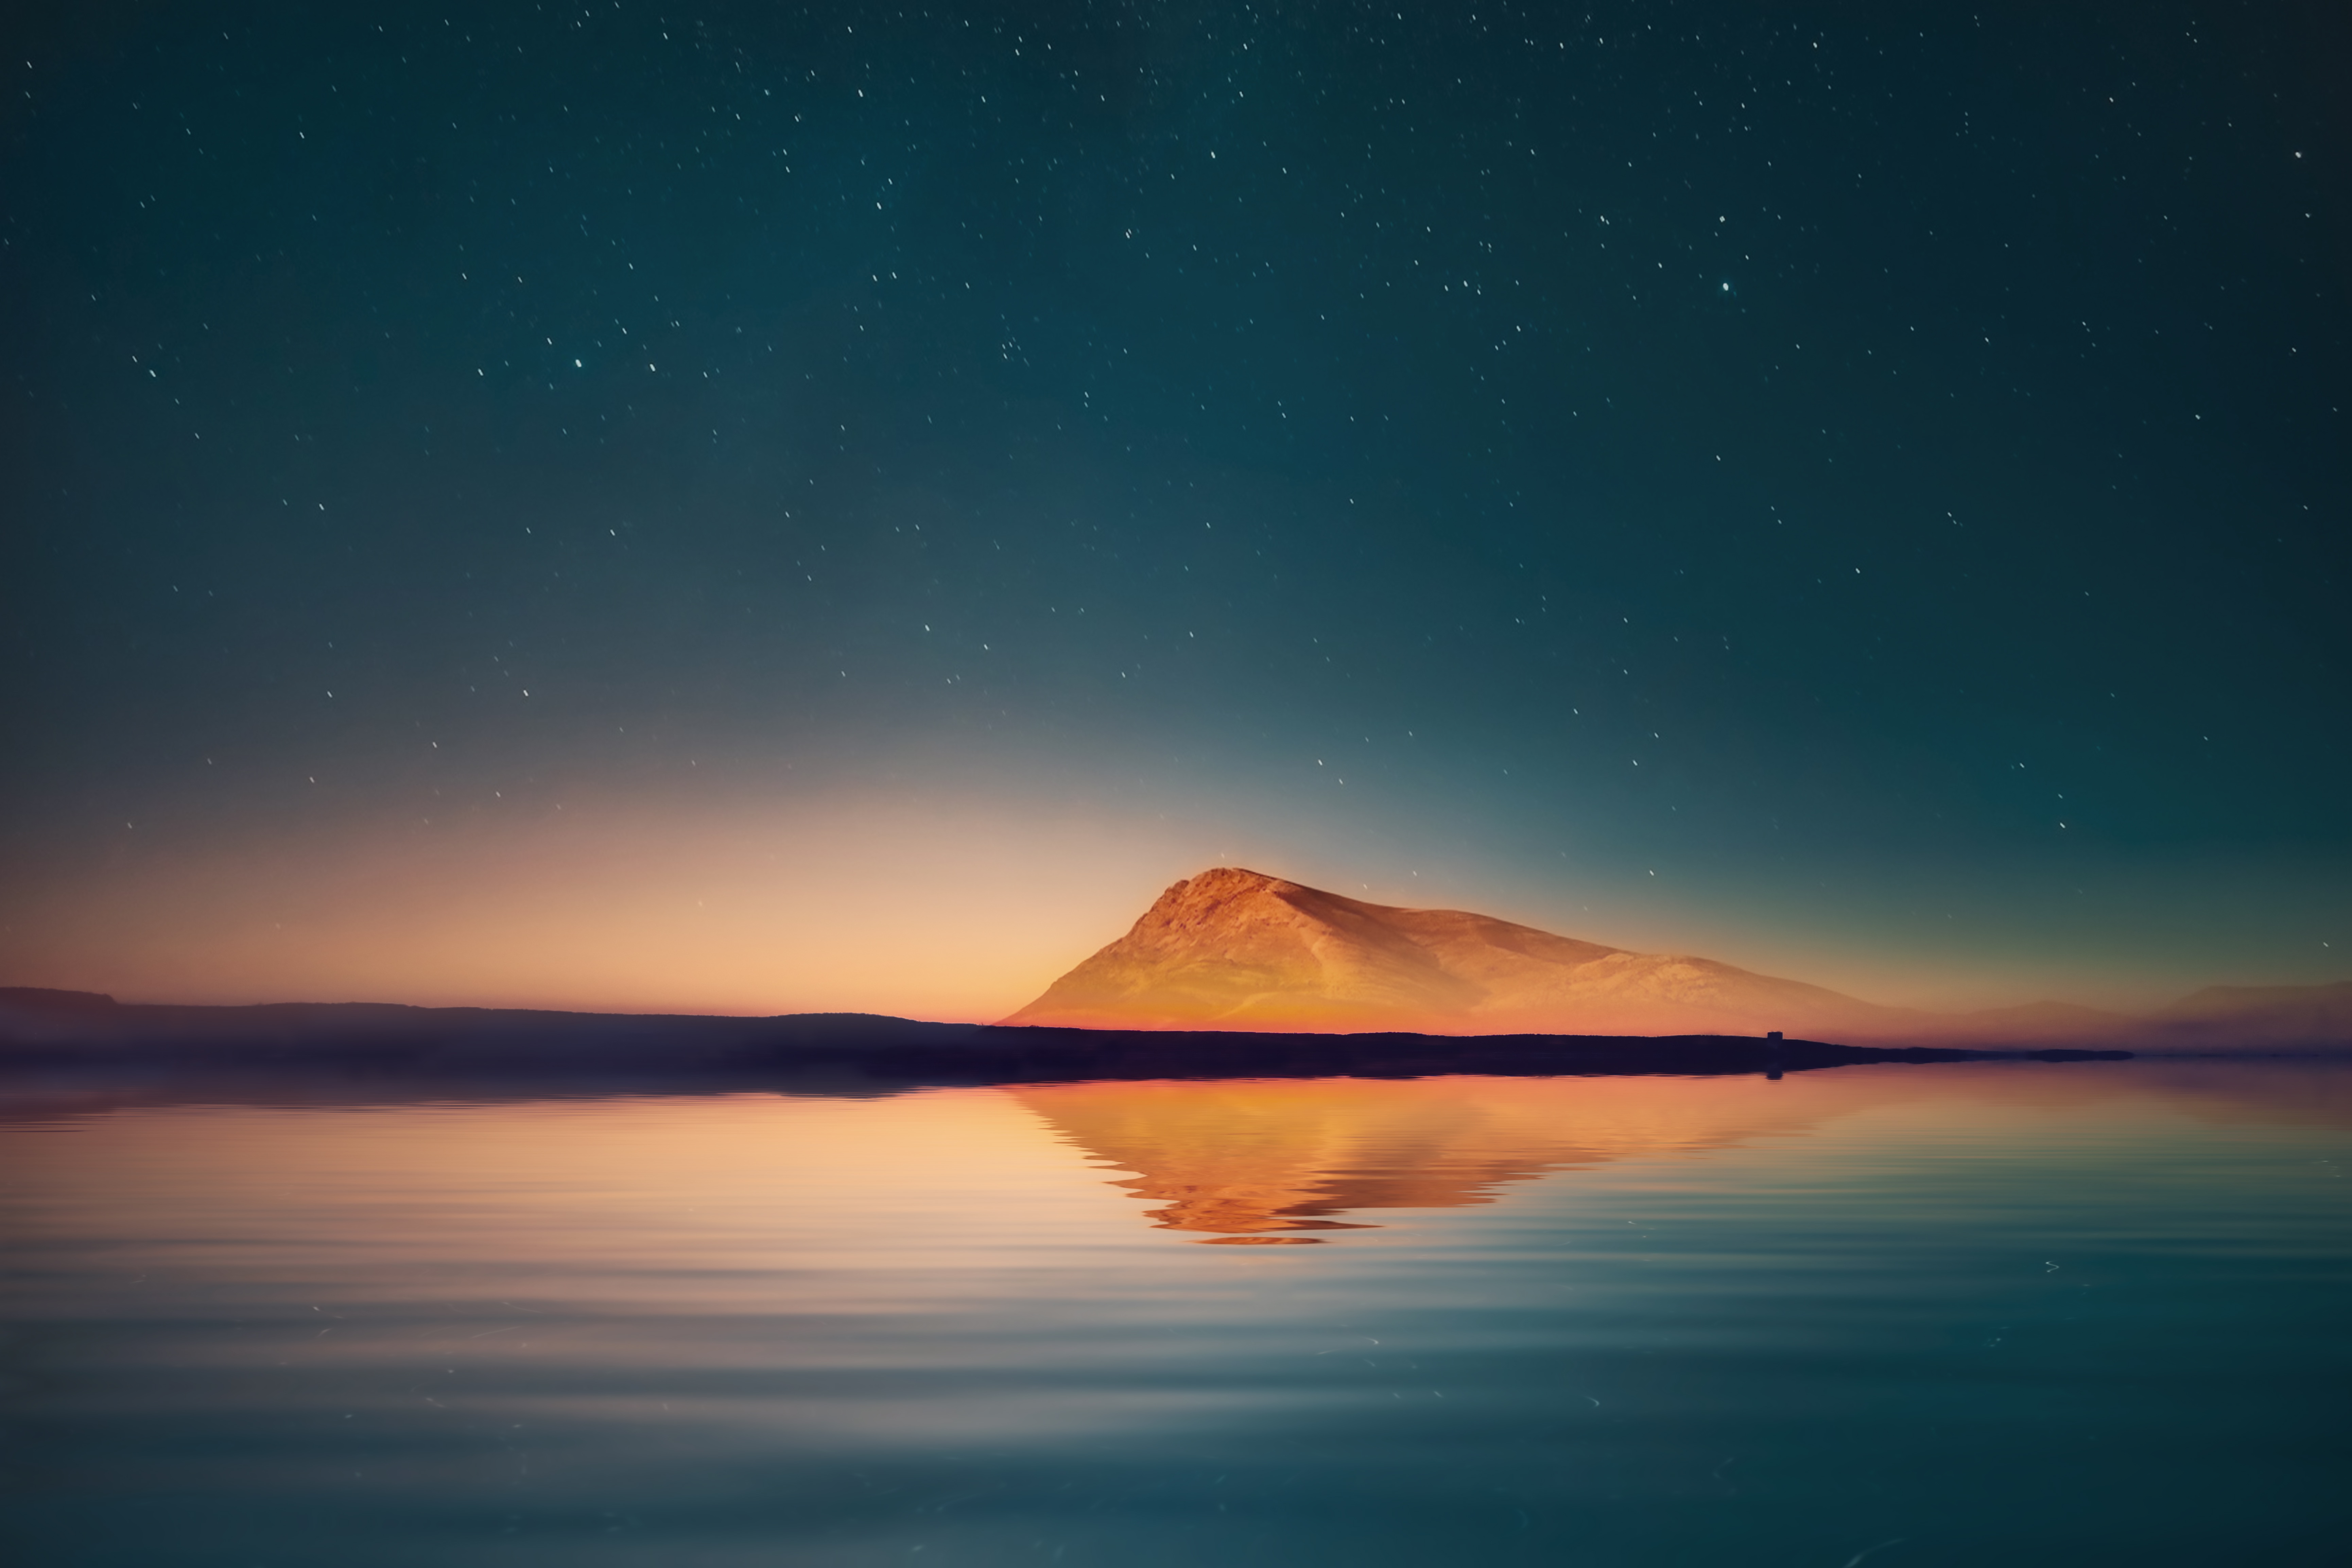
natural, water, sky, atmosphere, natural landscape, atmospheric phenomenon, lake, mountain, astronomical object, afterglow, landscape, horizon, science, star, calm, dusk, space, midnight, sunrise, astronomy, dawn, galaxy, hill, darkness, mountain range, reflection, sound, reservoir, symmetry, ocean, night, lake district, constellation, evening, aurora, sunset, rock, loch, island, outer space, sea